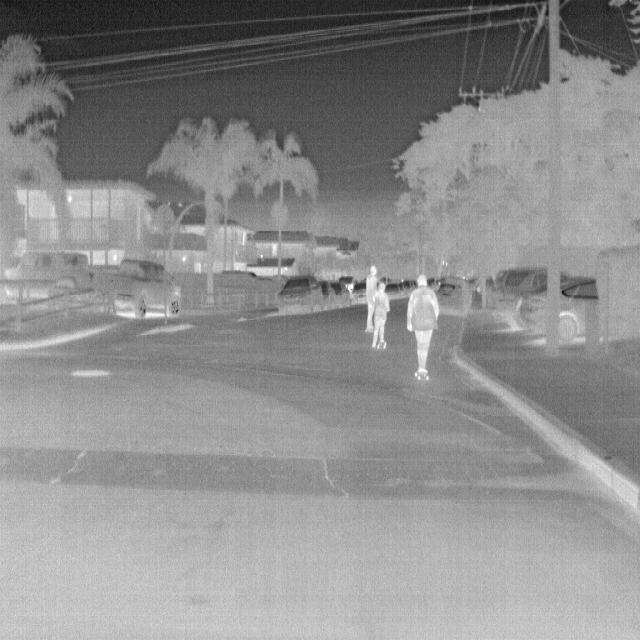
Detected objects:
label: person
label: person
label: person